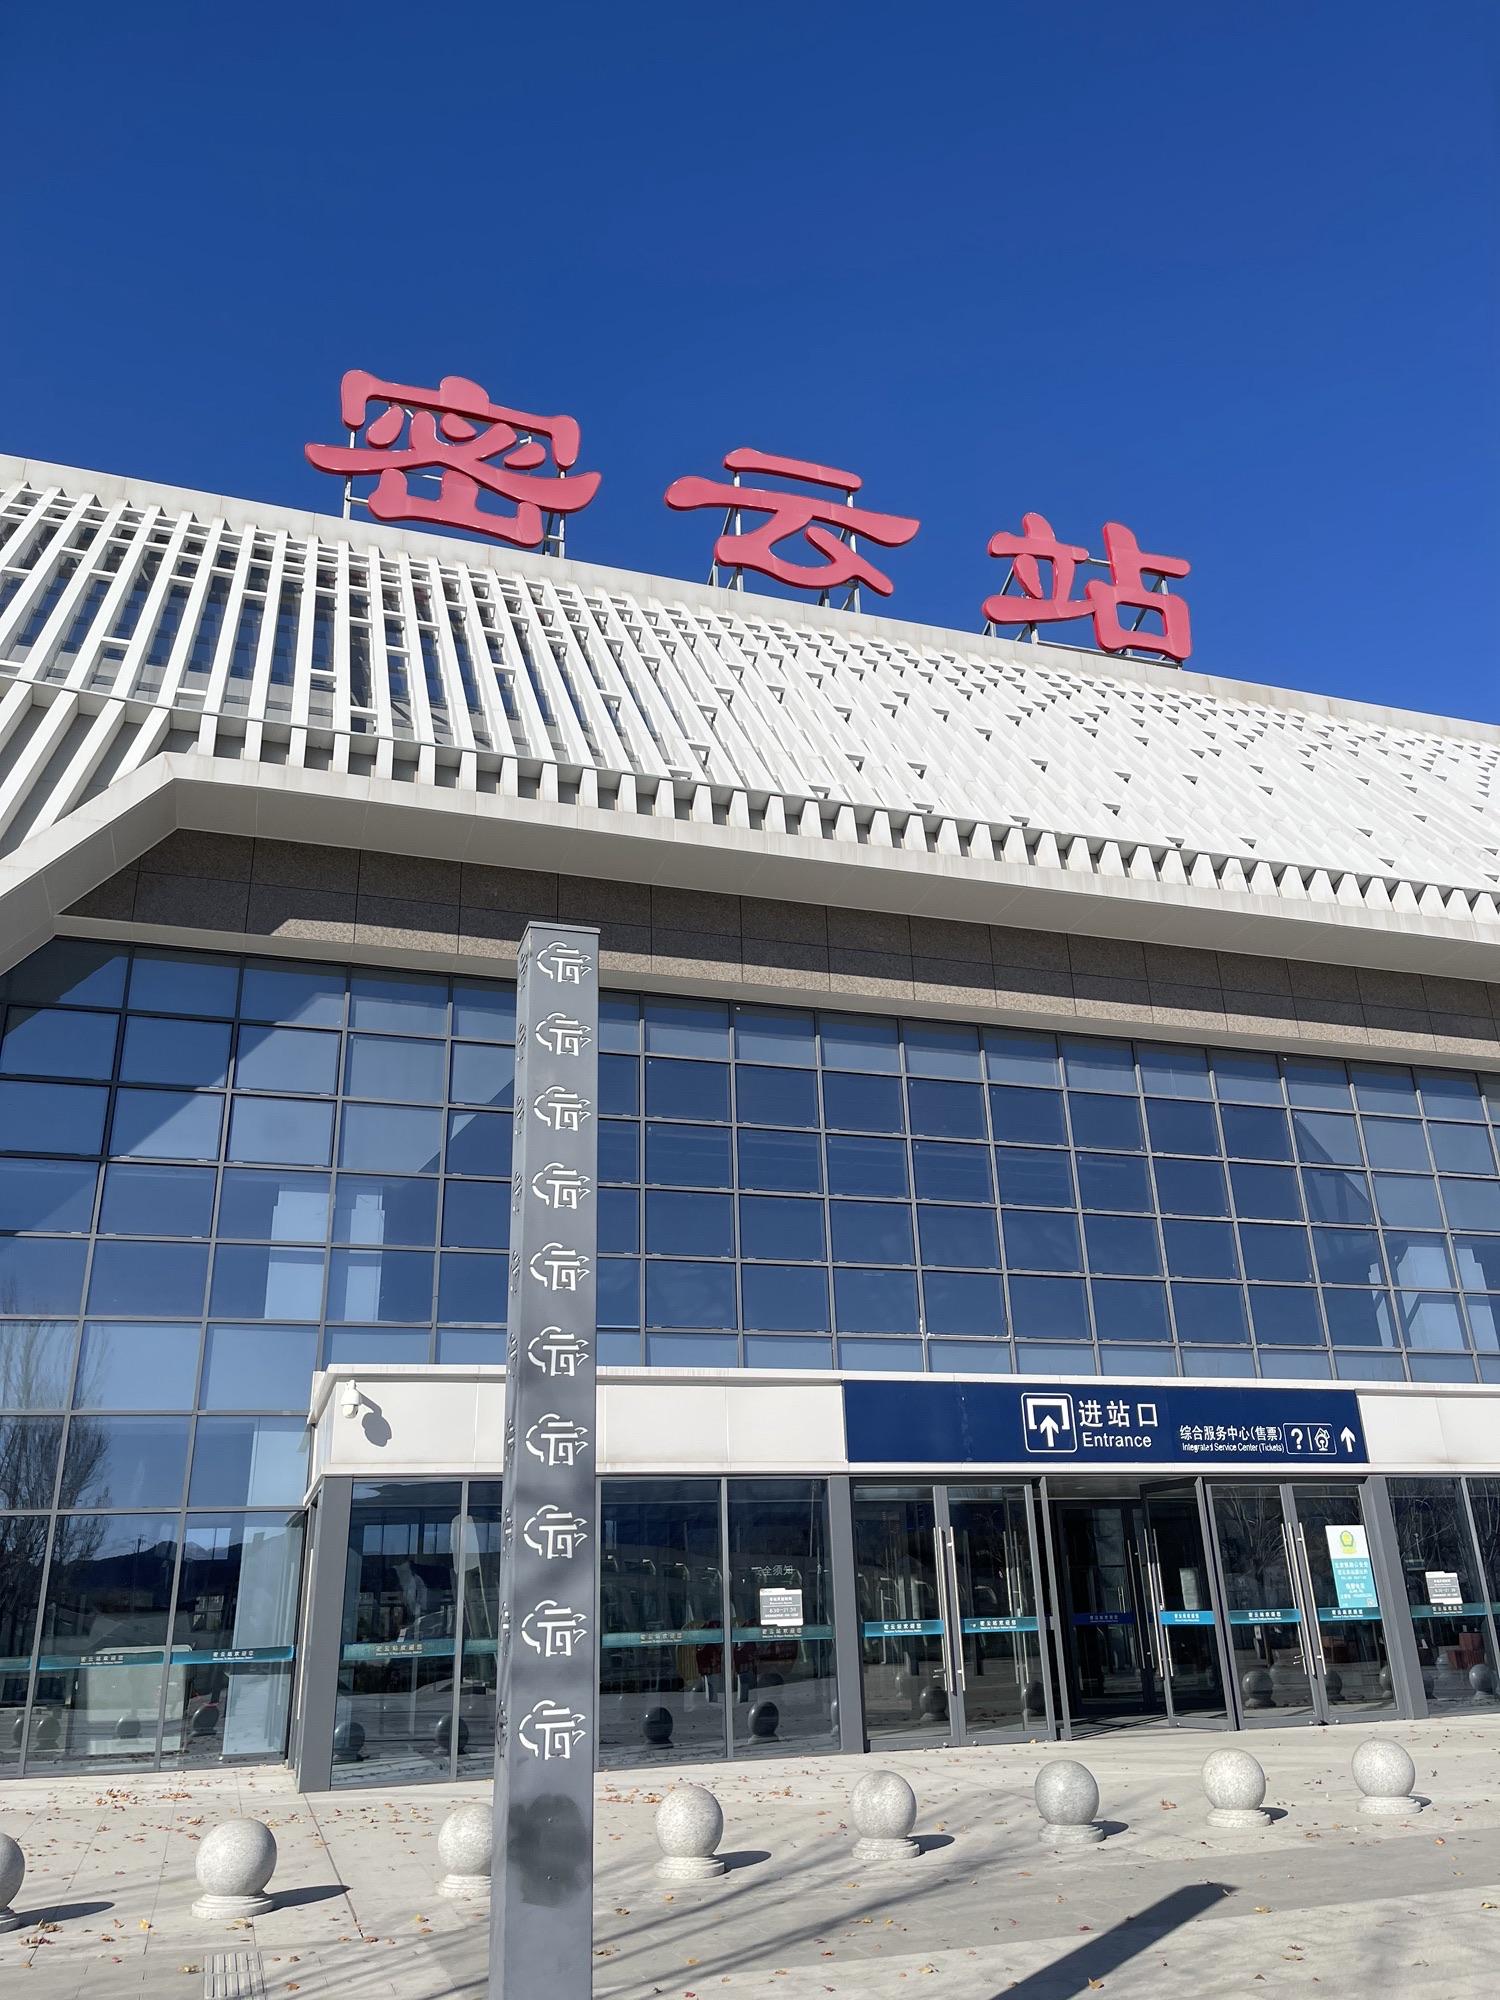
地标名称：密云站
所在城市：北京市·密云区